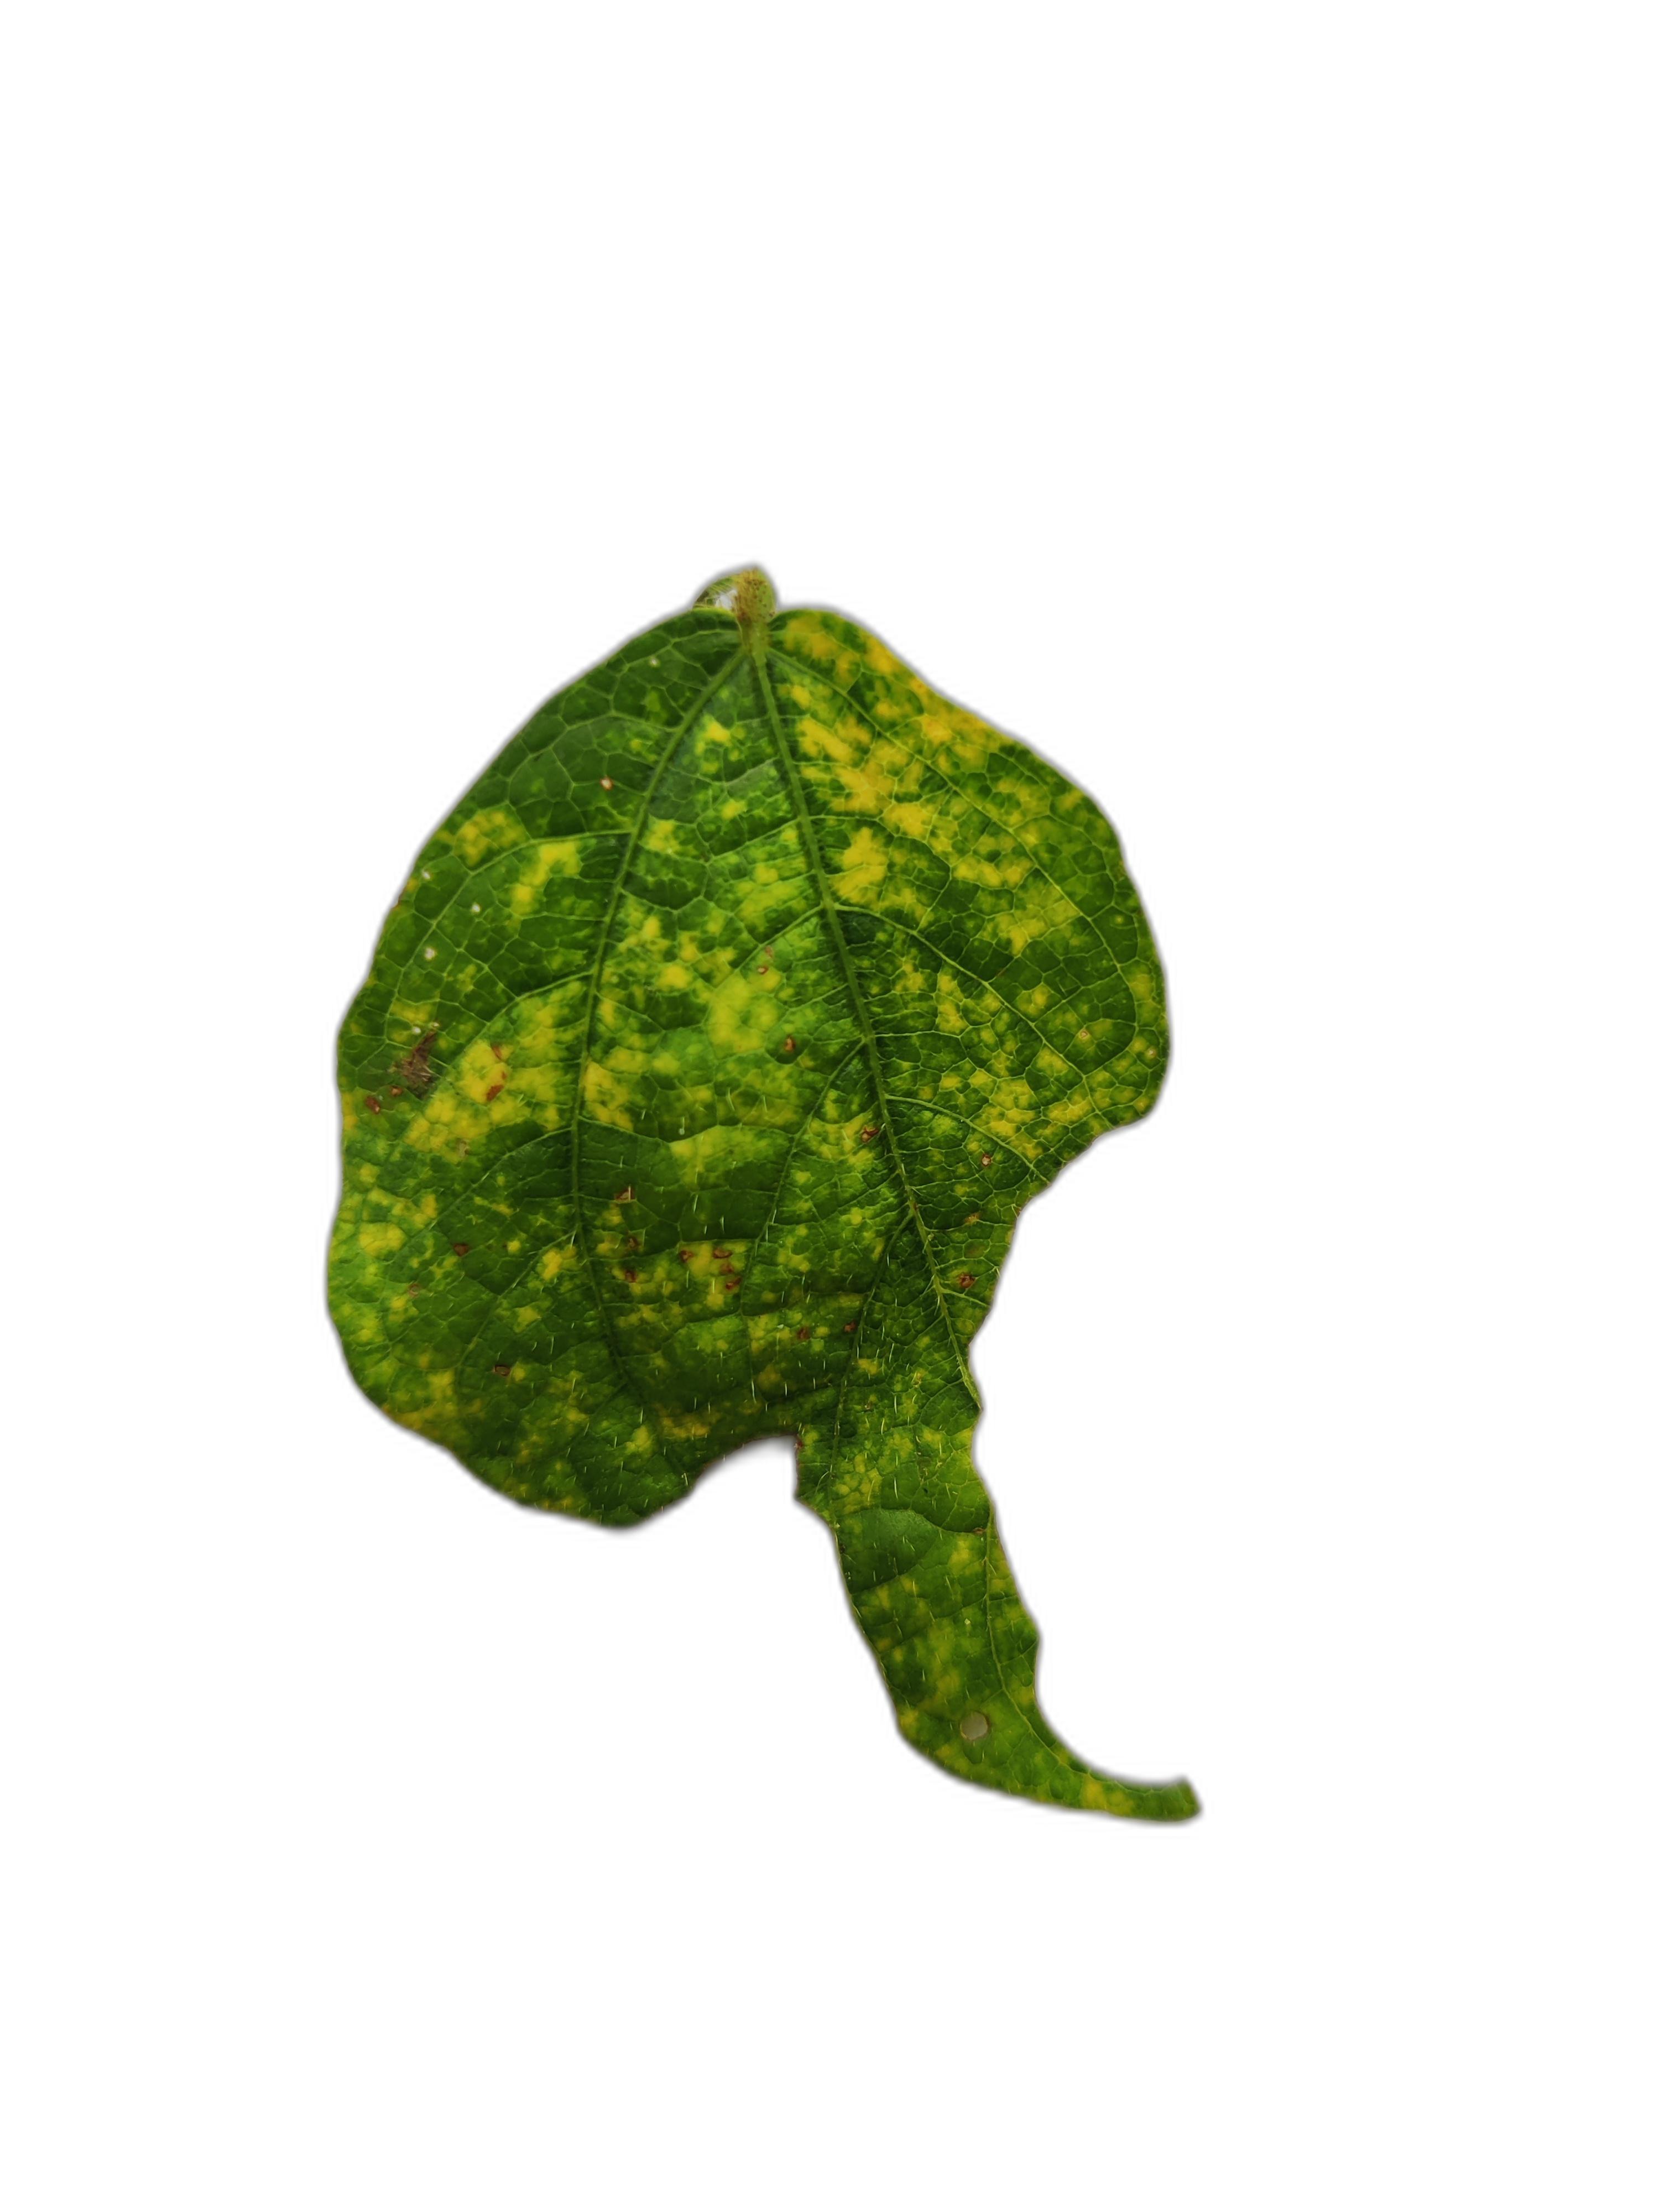
Label: Yellow Mosaic